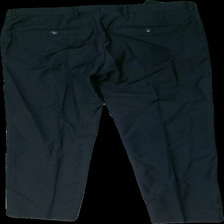
View: back
Type: Trousers
Category: Men
Brand: Missing
Brand text on label: first in line
Colors: Black
Material: ?
Cut: Regular
Season: All
Damage location: middle center
Damage 2 location: bottom left
Price range: <50
Recommended usage: Reuse
Description: svarta kostym byxor